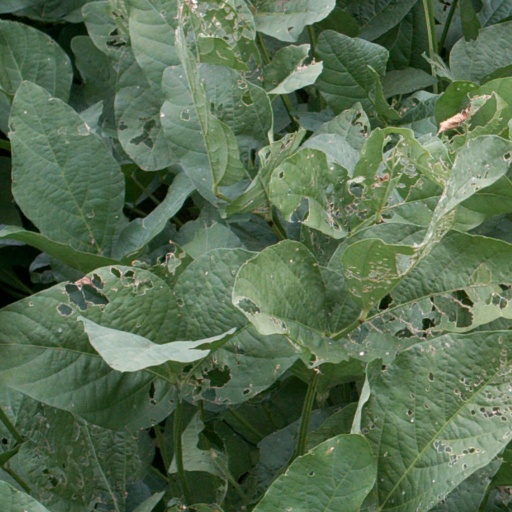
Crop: soybean